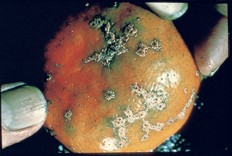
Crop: grape
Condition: downy_mildew